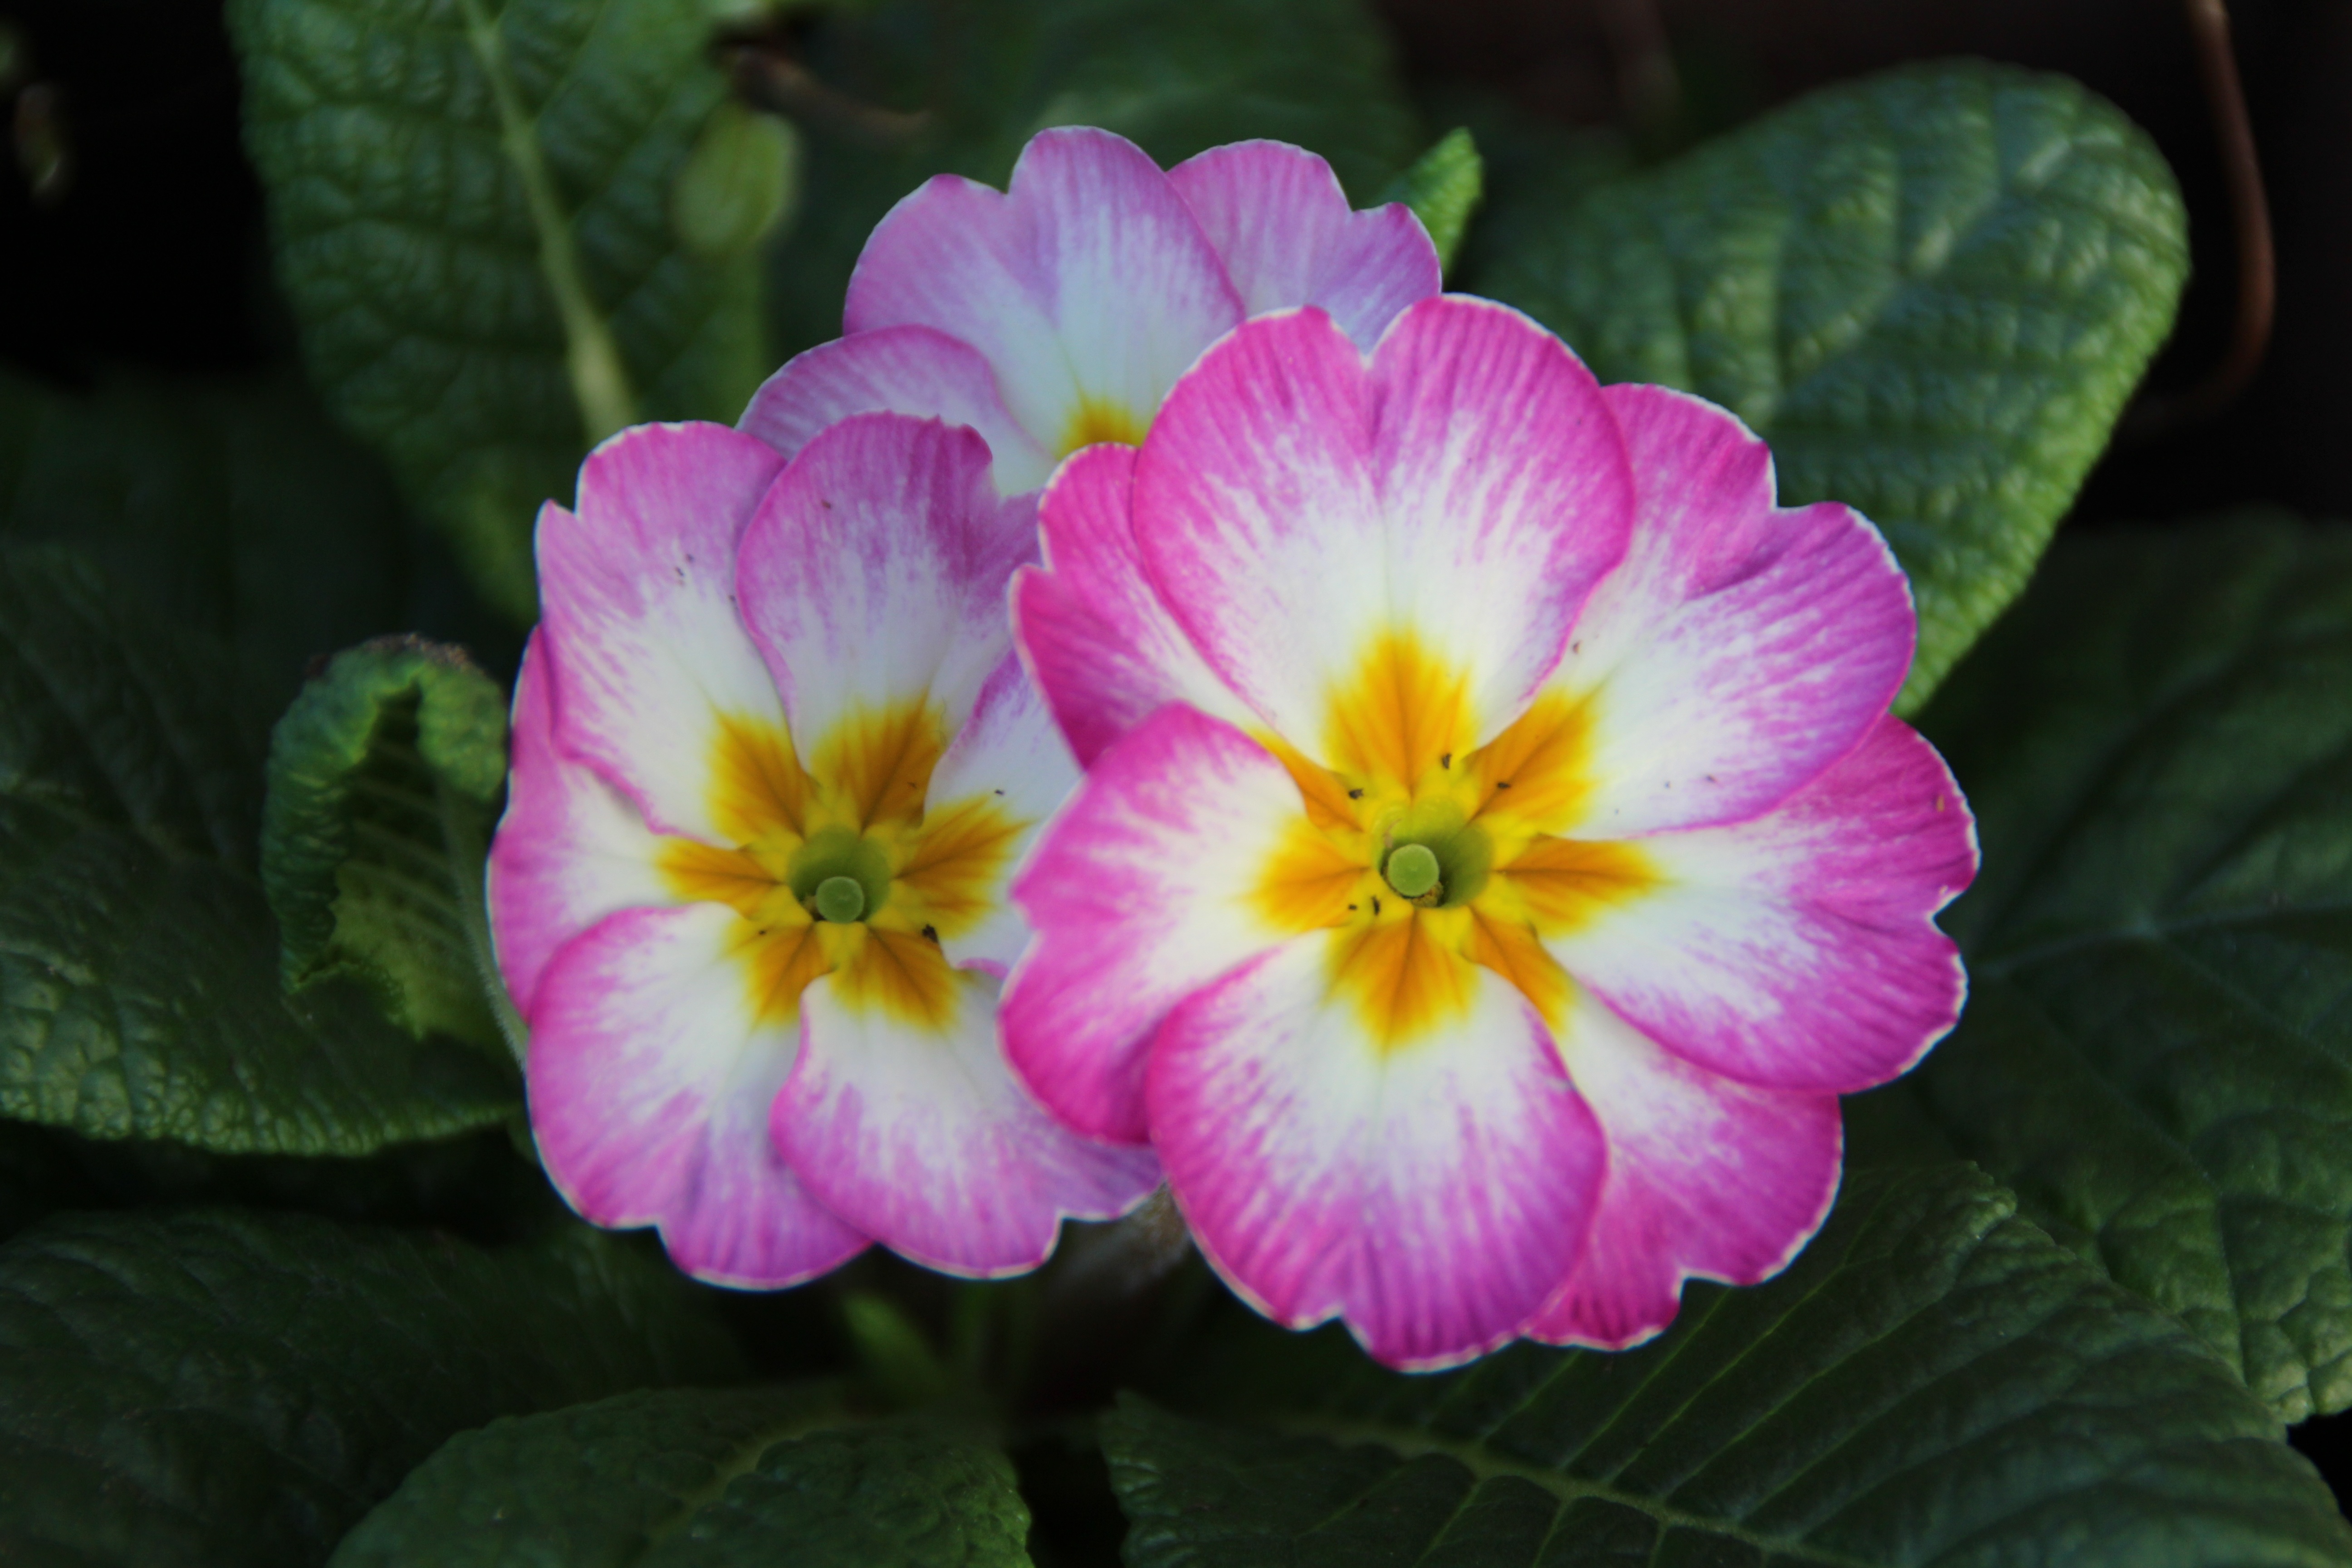
nature, blossom, plant, white, flower, petal, bloom, spring, green, botany, garden, pink, close, flora, primrose, spring flowers, primula, macro photography, flowering plant, herbaceous plant, annual plant, land plant, violet family